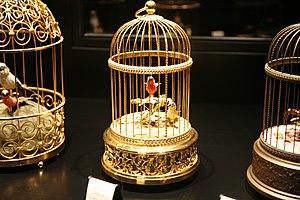
Un automate est un dispositif reproduisant en autonomie une séquence d'actions prédéterminées sans l'intervention humaine, le système fait toujours la même chose, ou s'adapte à des conditions environnementales perçues par ses capteurs.
Une boîte à oiseau chanteur est une boîte, généralement rectangulaire, contenant un petit oiseau chanteur mécanique situé sous un médaillon ovale et activé par un dispositif.
Le musée d'Automates et de Boîtes à musique se consacre aux automates d'art et boîte à musique, il est situé dans le Centre international de la mécanique d'art à Sainte-Croix, en Suisse.